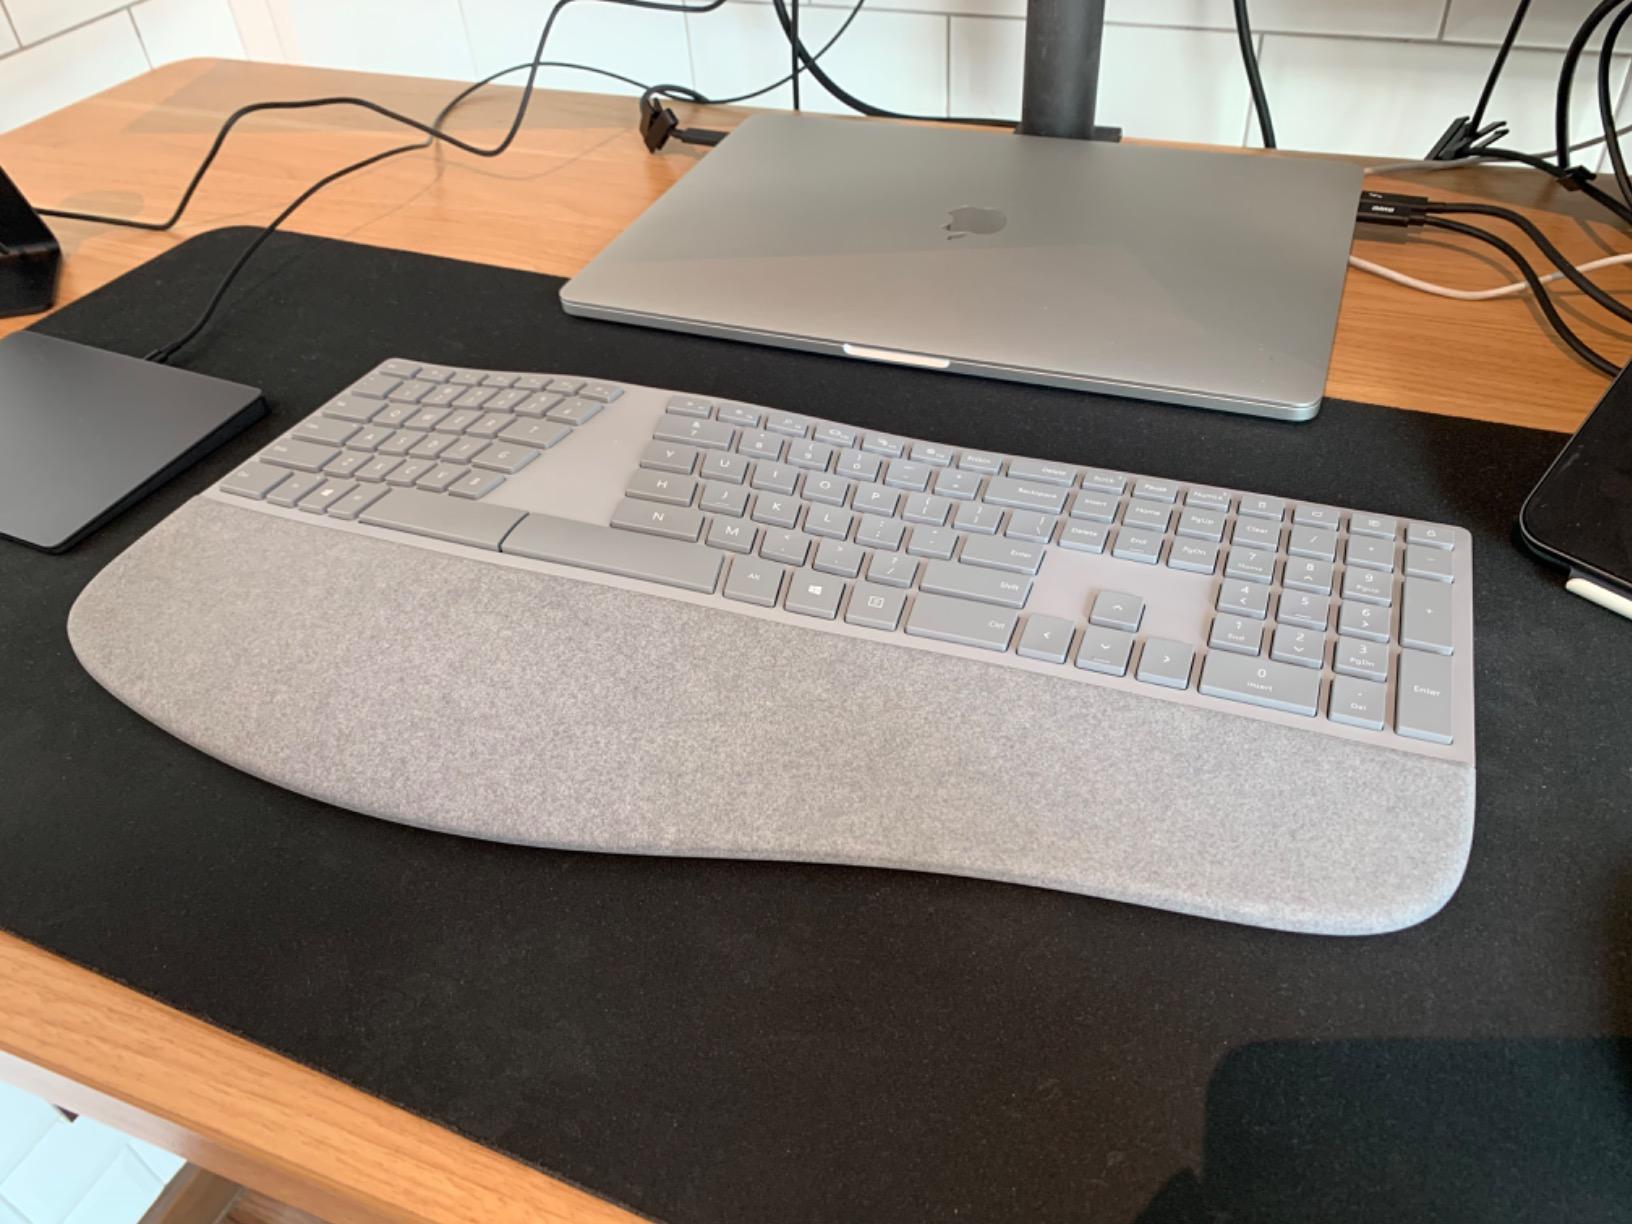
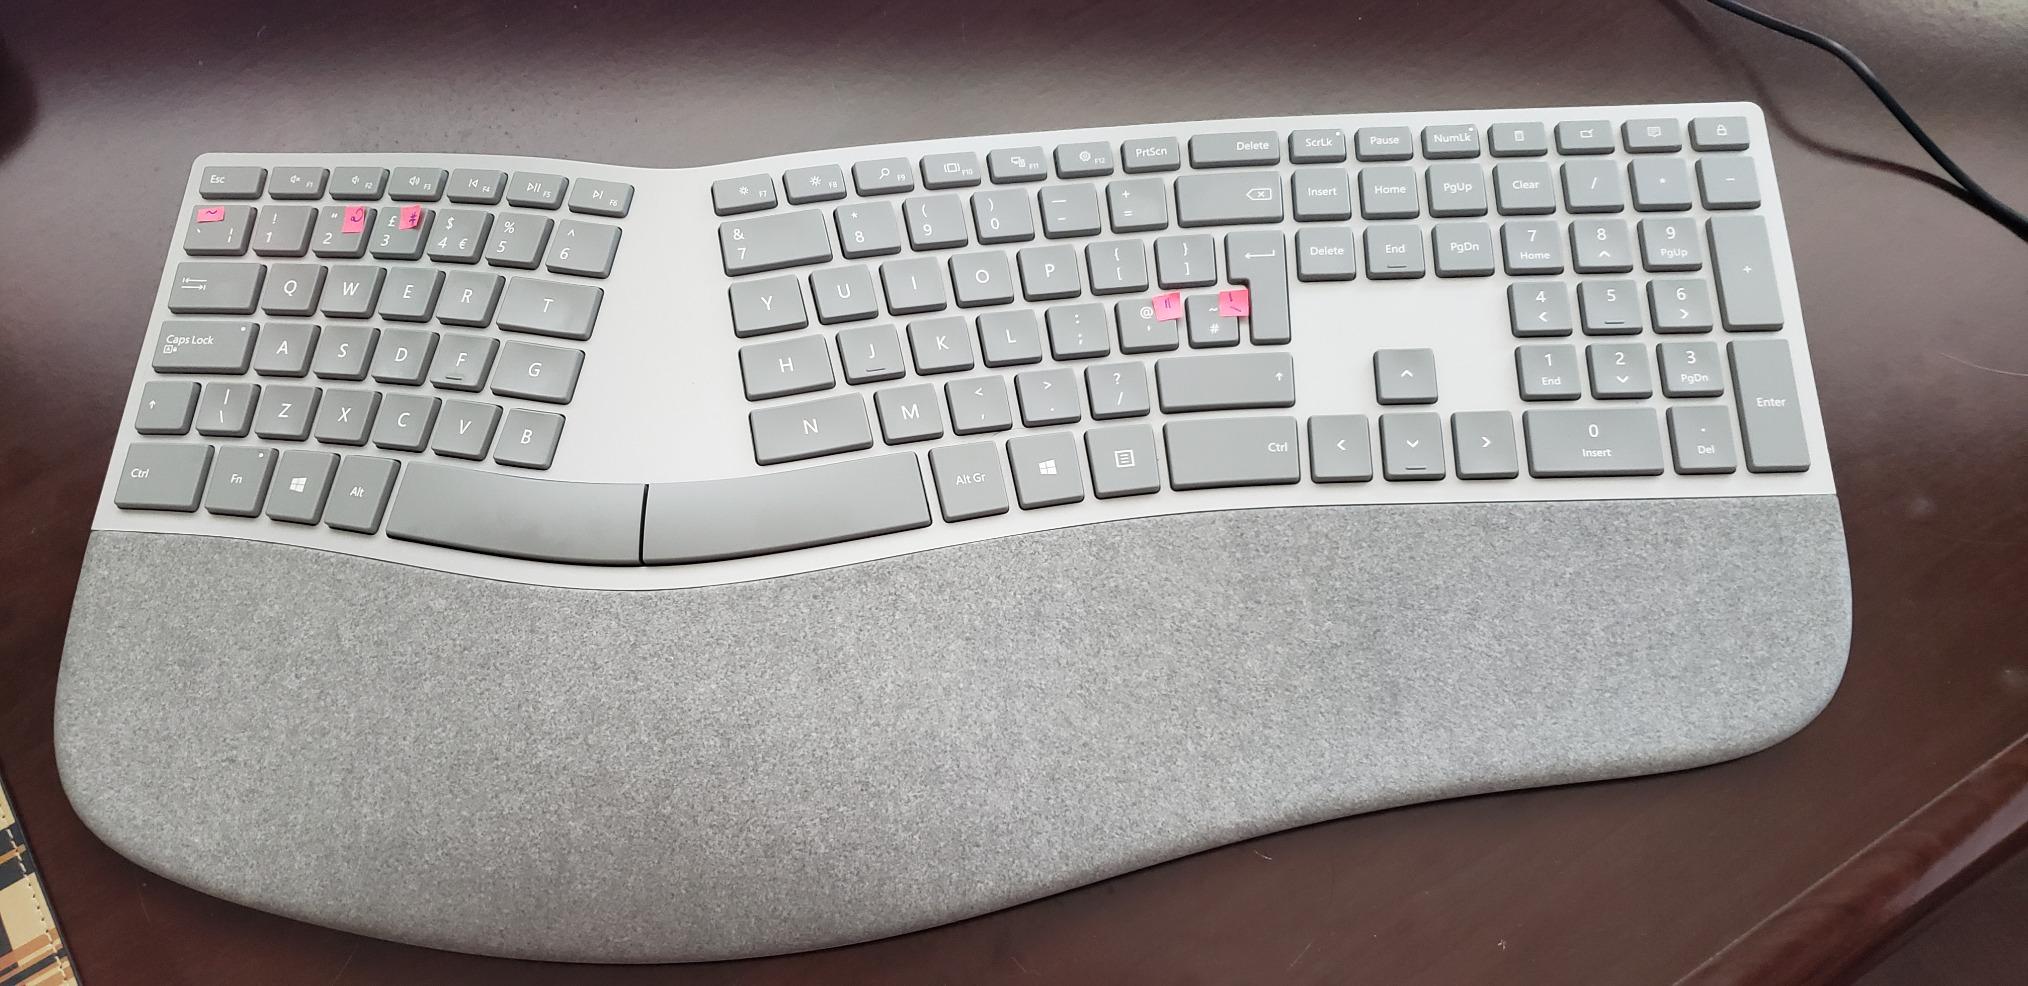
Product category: keyboard
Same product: yes